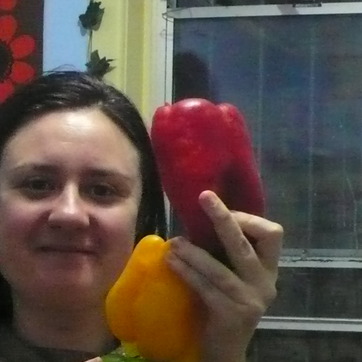
Material: food